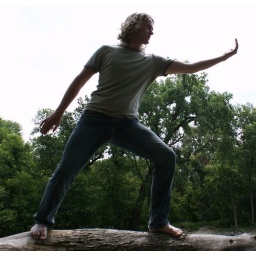
standing on fallen tree trunk along the desplaines river in Riverside.